Answer in natural language. Consider the 3D positions of the objects in the scene and not just the 2D positions in the image. Is the centerpoint of  brown color square box at a higher height than brown top white leg dining table? Choose between the following options: no or yes
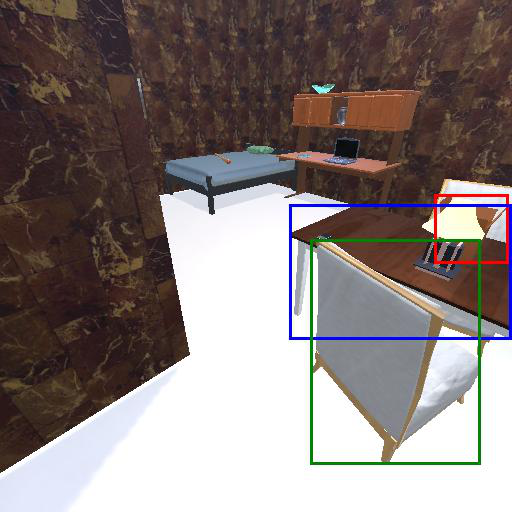
<answer>yes</answer>